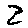
Label: 2